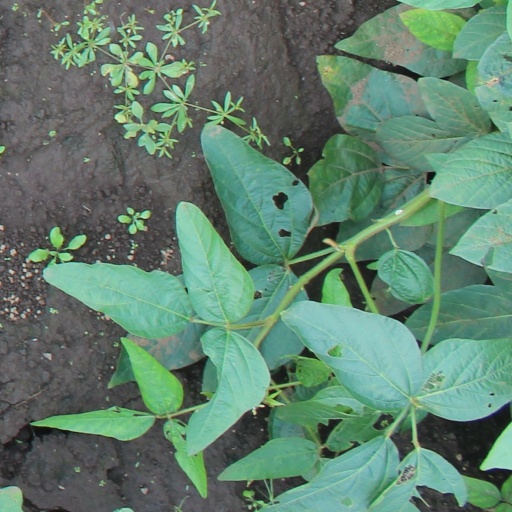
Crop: soybean